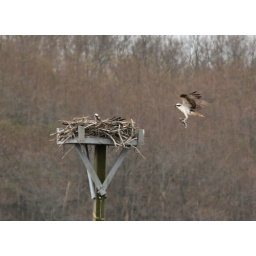
Male osprey with fish / female osprey in nest.